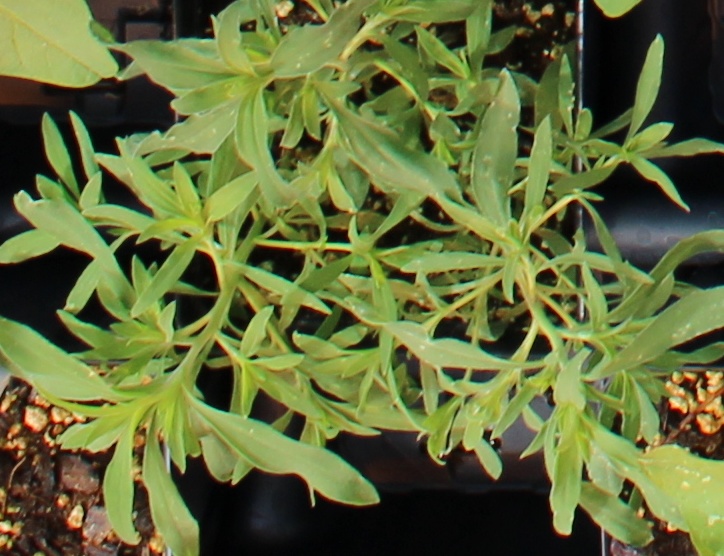
Label: Kochia